Pickett's Charge

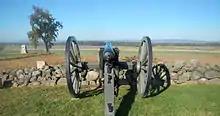
Field of Pickett's Charge, viewed from north of The Angle, looking west

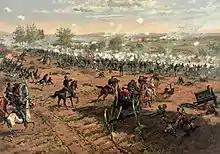
Thure de Thulstrup's "Battle of Gettysburg", showing Pickett's Charge

The entire force that stepped off toward the Union positions at about 2:00 p.m. comprised about 12,500 men. Although the attack is popularly called a "charge", the men marched deliberately in line, prepared to speed up and charge only when they were within a few hundred yards of the enemy. The line consisted of Pettigrew and Trimble on the left, and Pickett to the right. The nine brigades of men stretched over a mile-long (1,600 m) front. The Confederates immediately encountered heavy artillery fire and were slowed by fences in their path. Fire from Lt. Col. Freeman McGilvery's concealed artillery positions north of Little Round Top raked the Confederate right flank, artillery fire from Cemetery Hill hit the left, while the center faced the cannons of the II Corps with the Union artillery reserve in a second line behind. The ground between Seminary Ridge and Cemetery Ridge is slightly undulating, and the advancing troops periodically disappeared from the view of the Union cannoneers while advancing the nearly three quarters of a mile across open fields to reach the Union line.